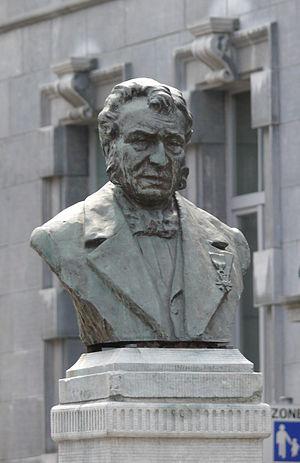
Nicolas Bosret, né le 5 mars 1799 et décédé le 18 novembre 1876, était un compositeur de chansonnettes en wallon namurois. Parmi elles, le très célèbre Bia Bouquet, qui devient l'hymne officiel de la ville de Namur en 1857.